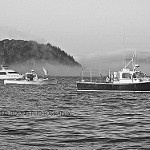
Label: B & W